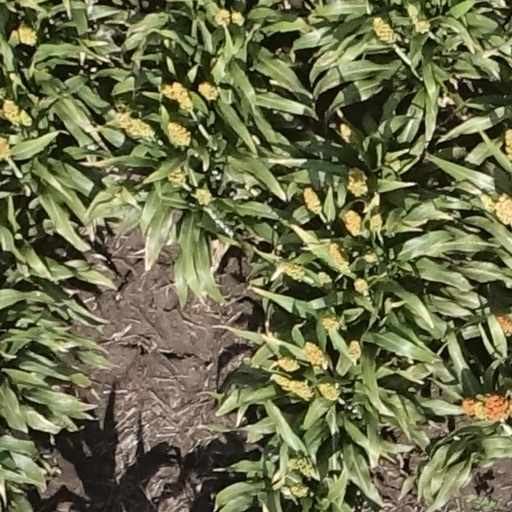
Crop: sorghum